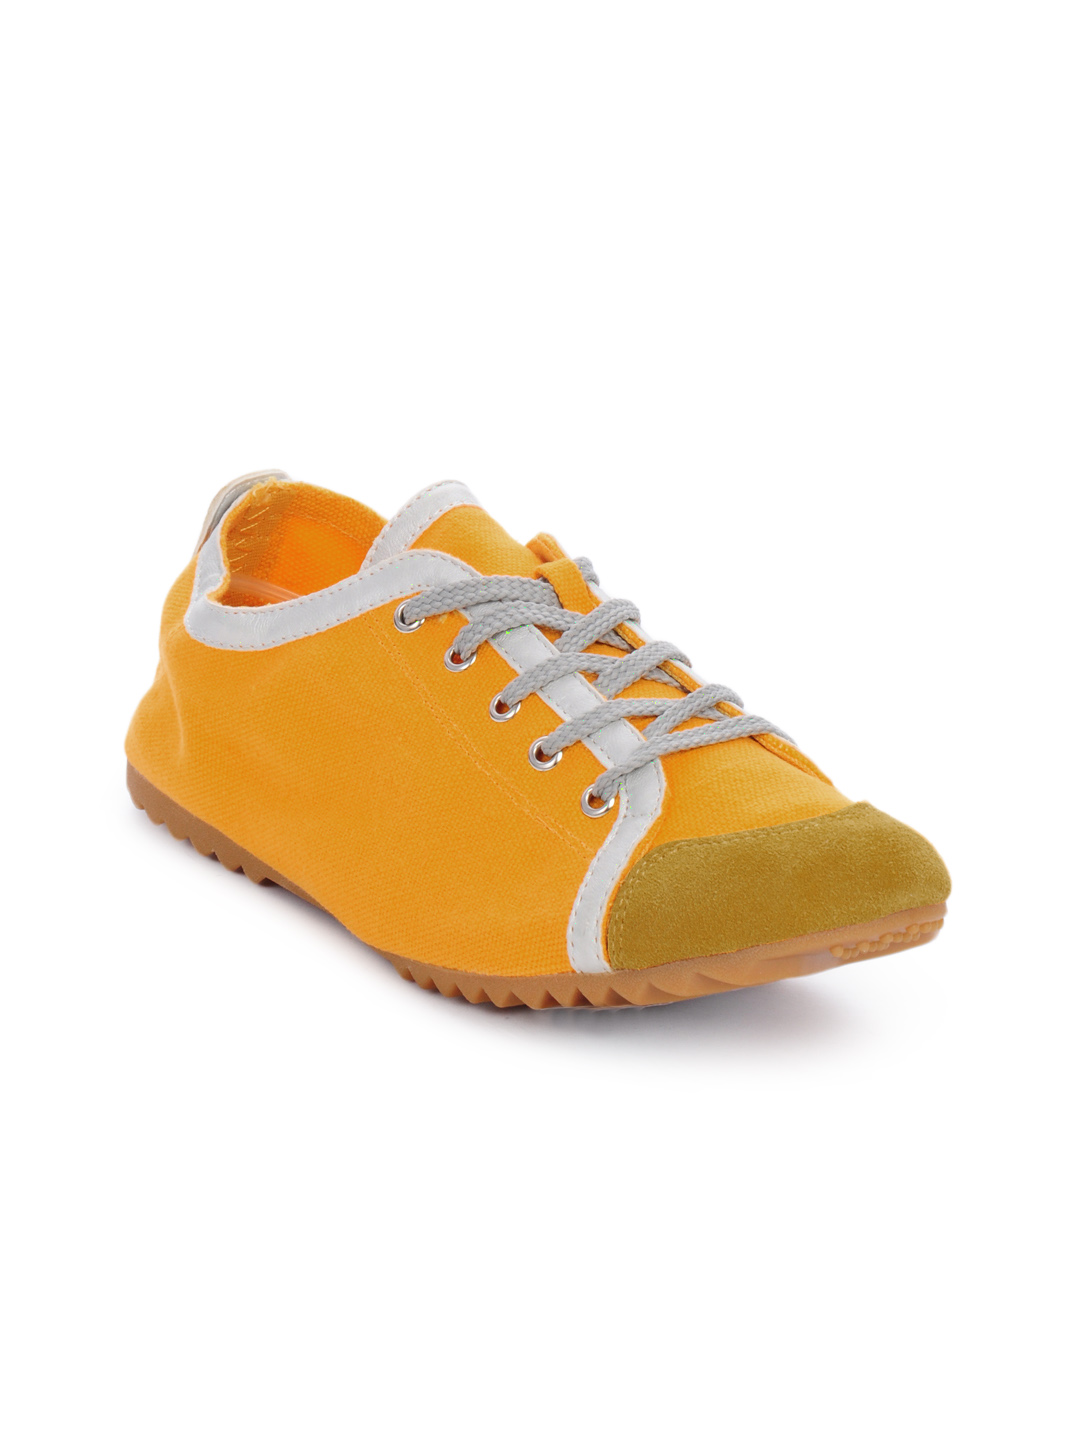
Catwalk Women Yellow Casual Shoes
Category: Footwear / Shoes / Casual Shoes
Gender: Women
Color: Yellow
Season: Winter 2015
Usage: Casual